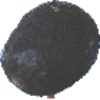
Label: Avocado ripe 1